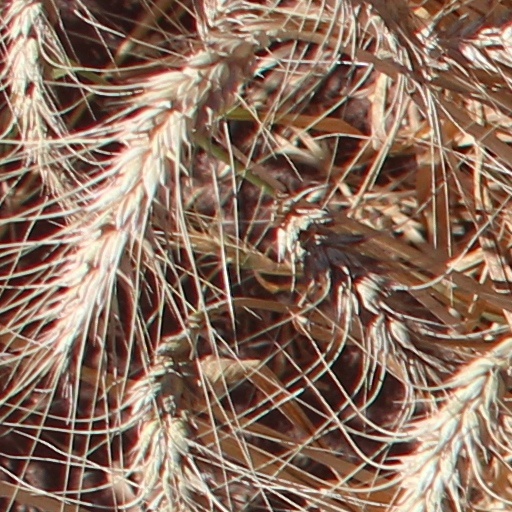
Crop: wheat